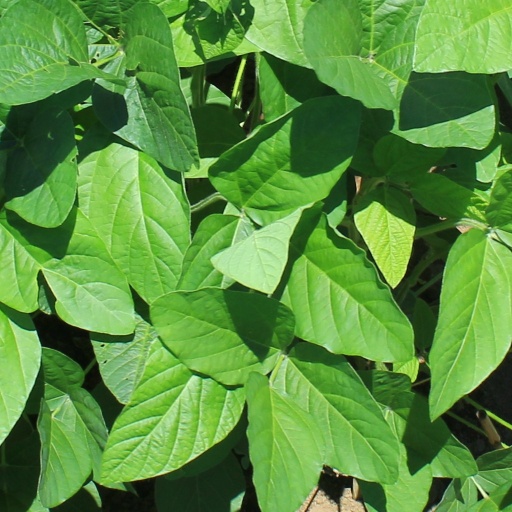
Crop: soybean